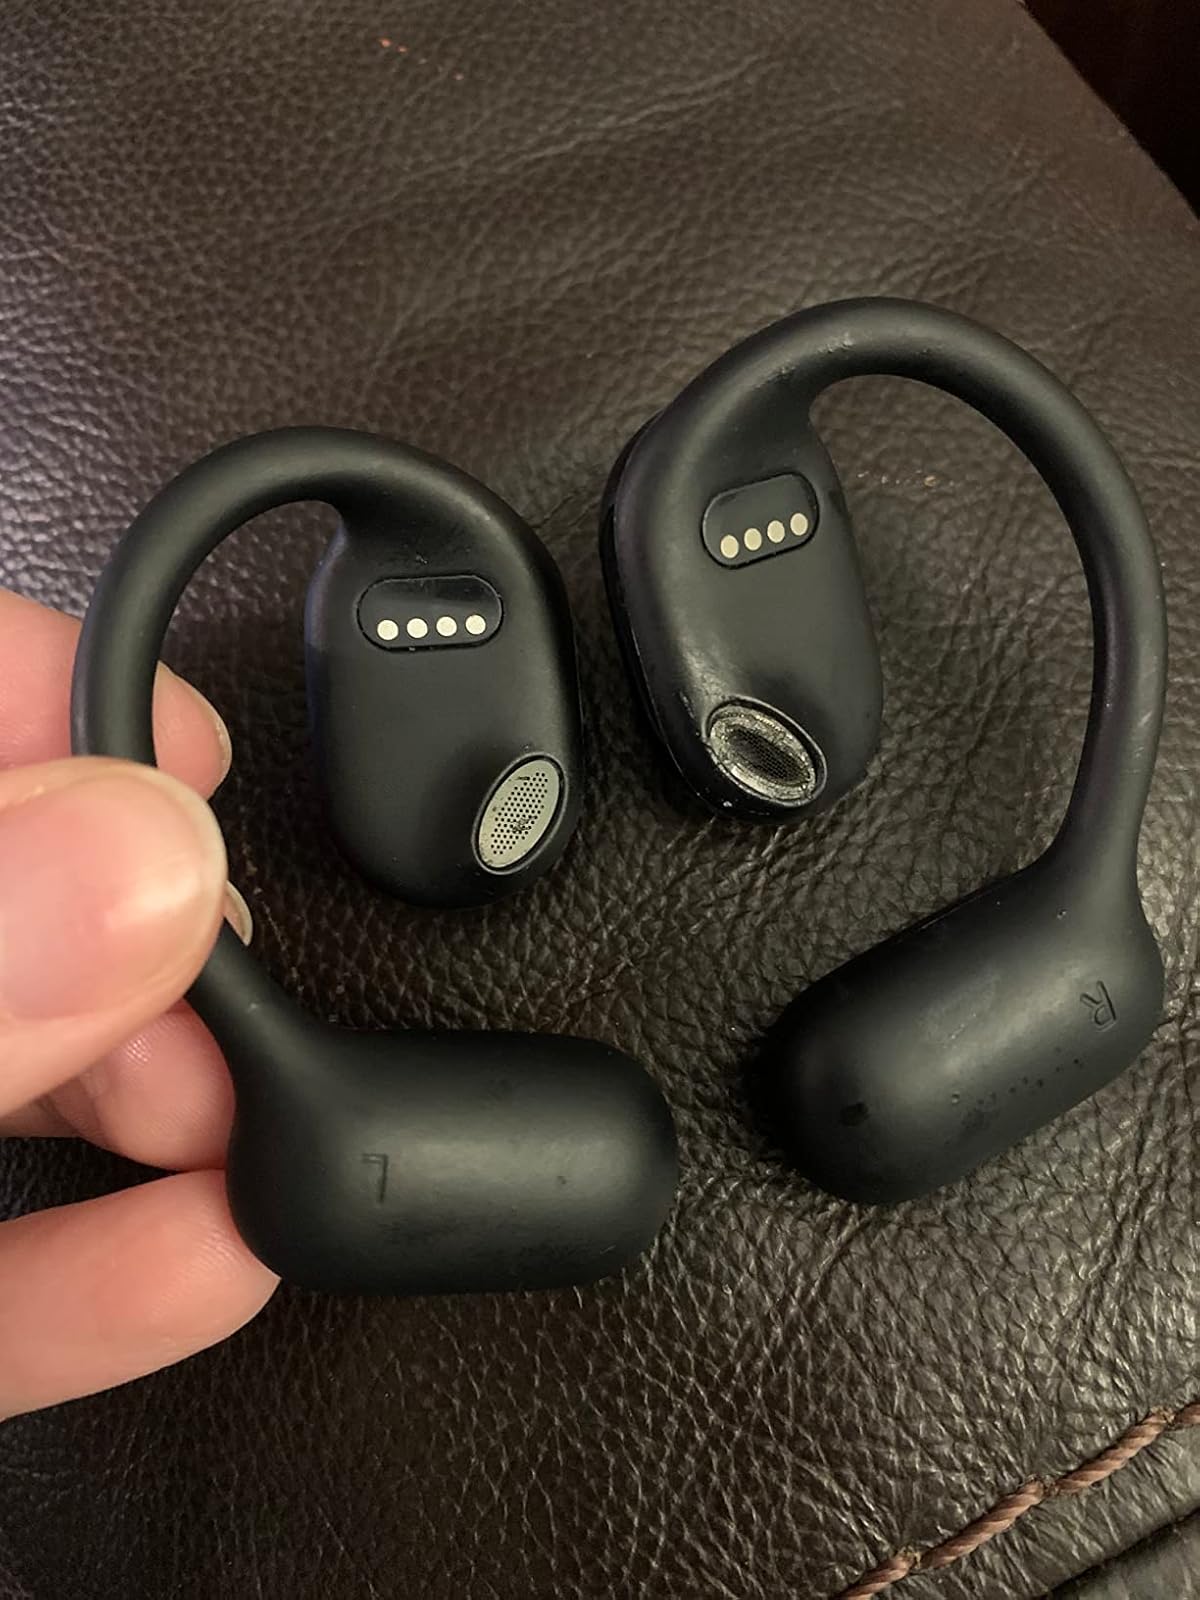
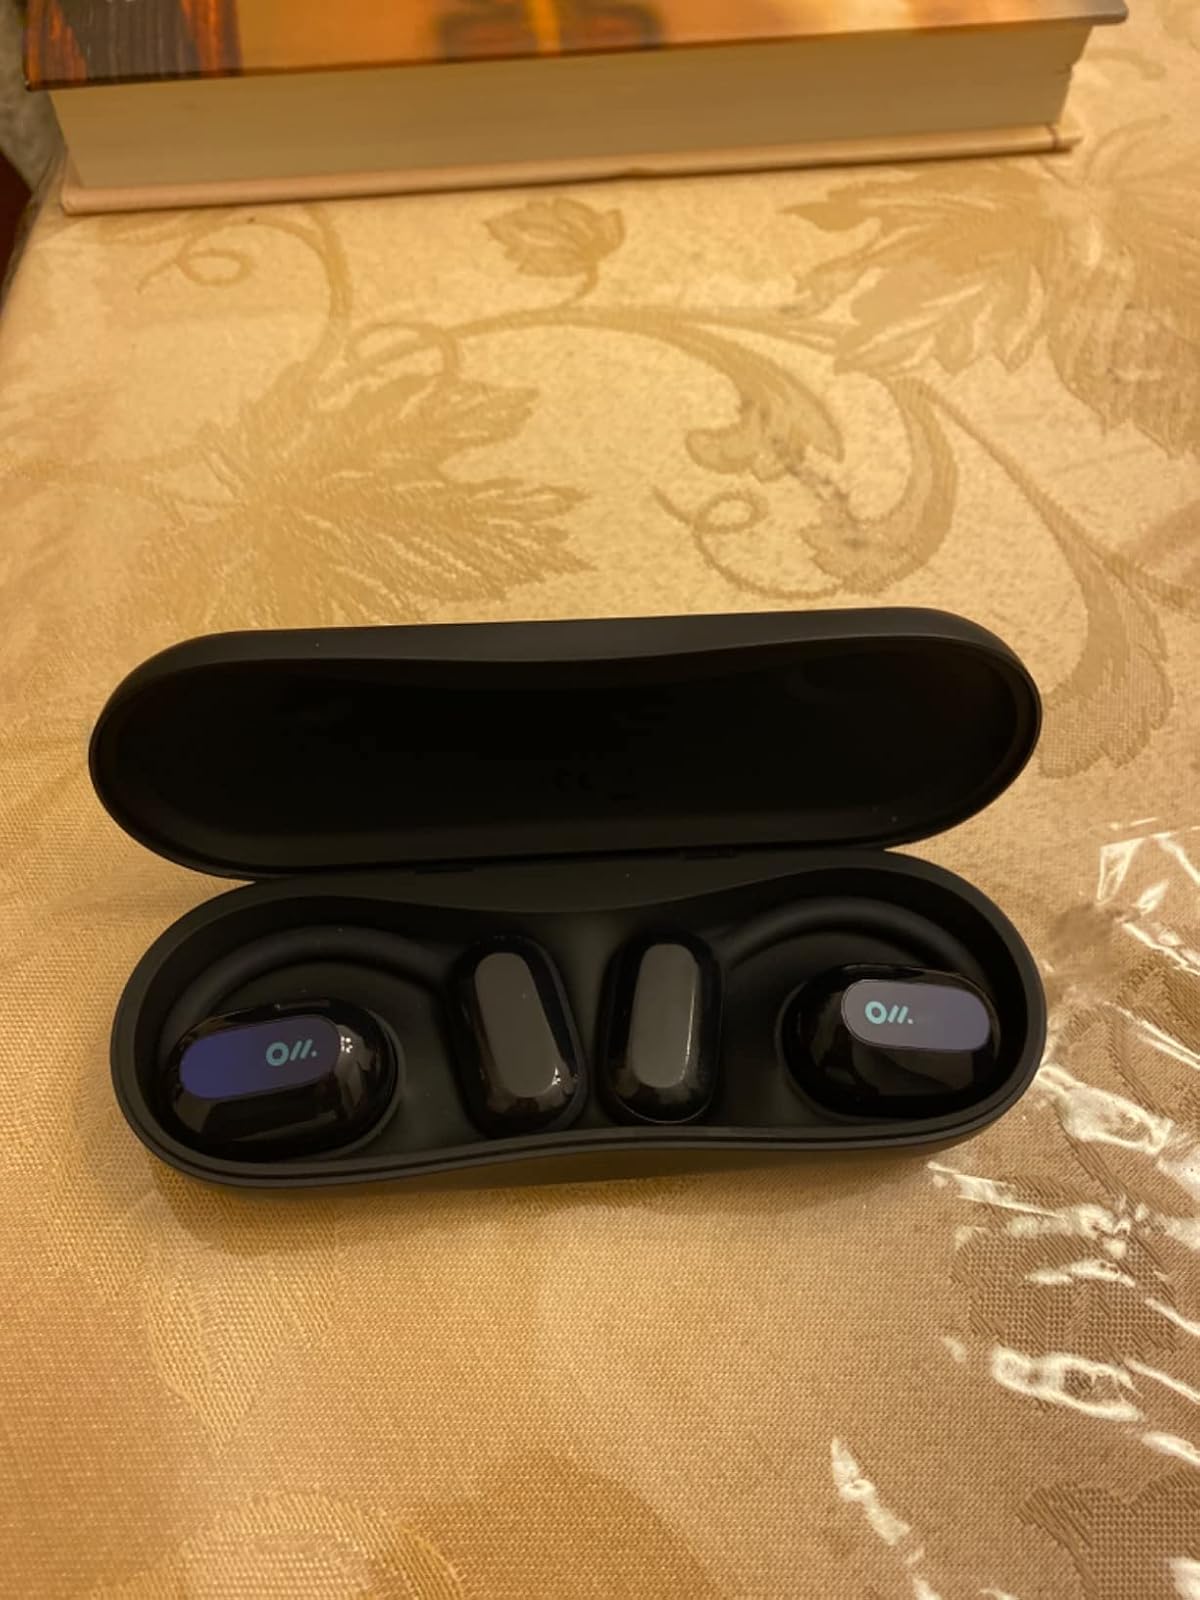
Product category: earbuds
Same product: yes